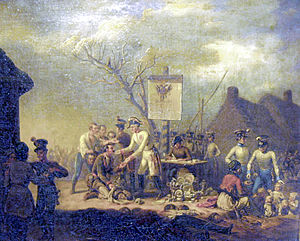
Fristaden Kraków / Historie
Galiciske nedslagtning (polsk "Rzeź galicyjska") af Jan Lewicki (1795-1871)
Fristaden Kraków var en bystat i Centraleuropa mellem det russiske Kongeriget Polen, det østrig-ungarske Kongeriget Galicien og det preussiske Øvre Schlesien.